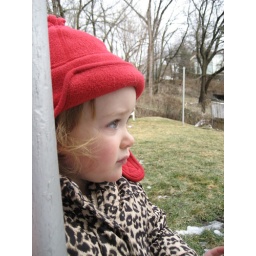
Nola in red hat